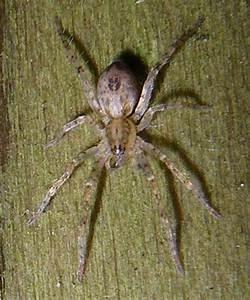
spider